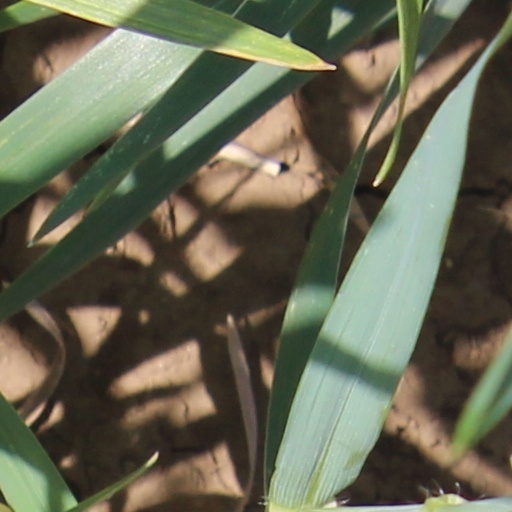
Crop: wheat